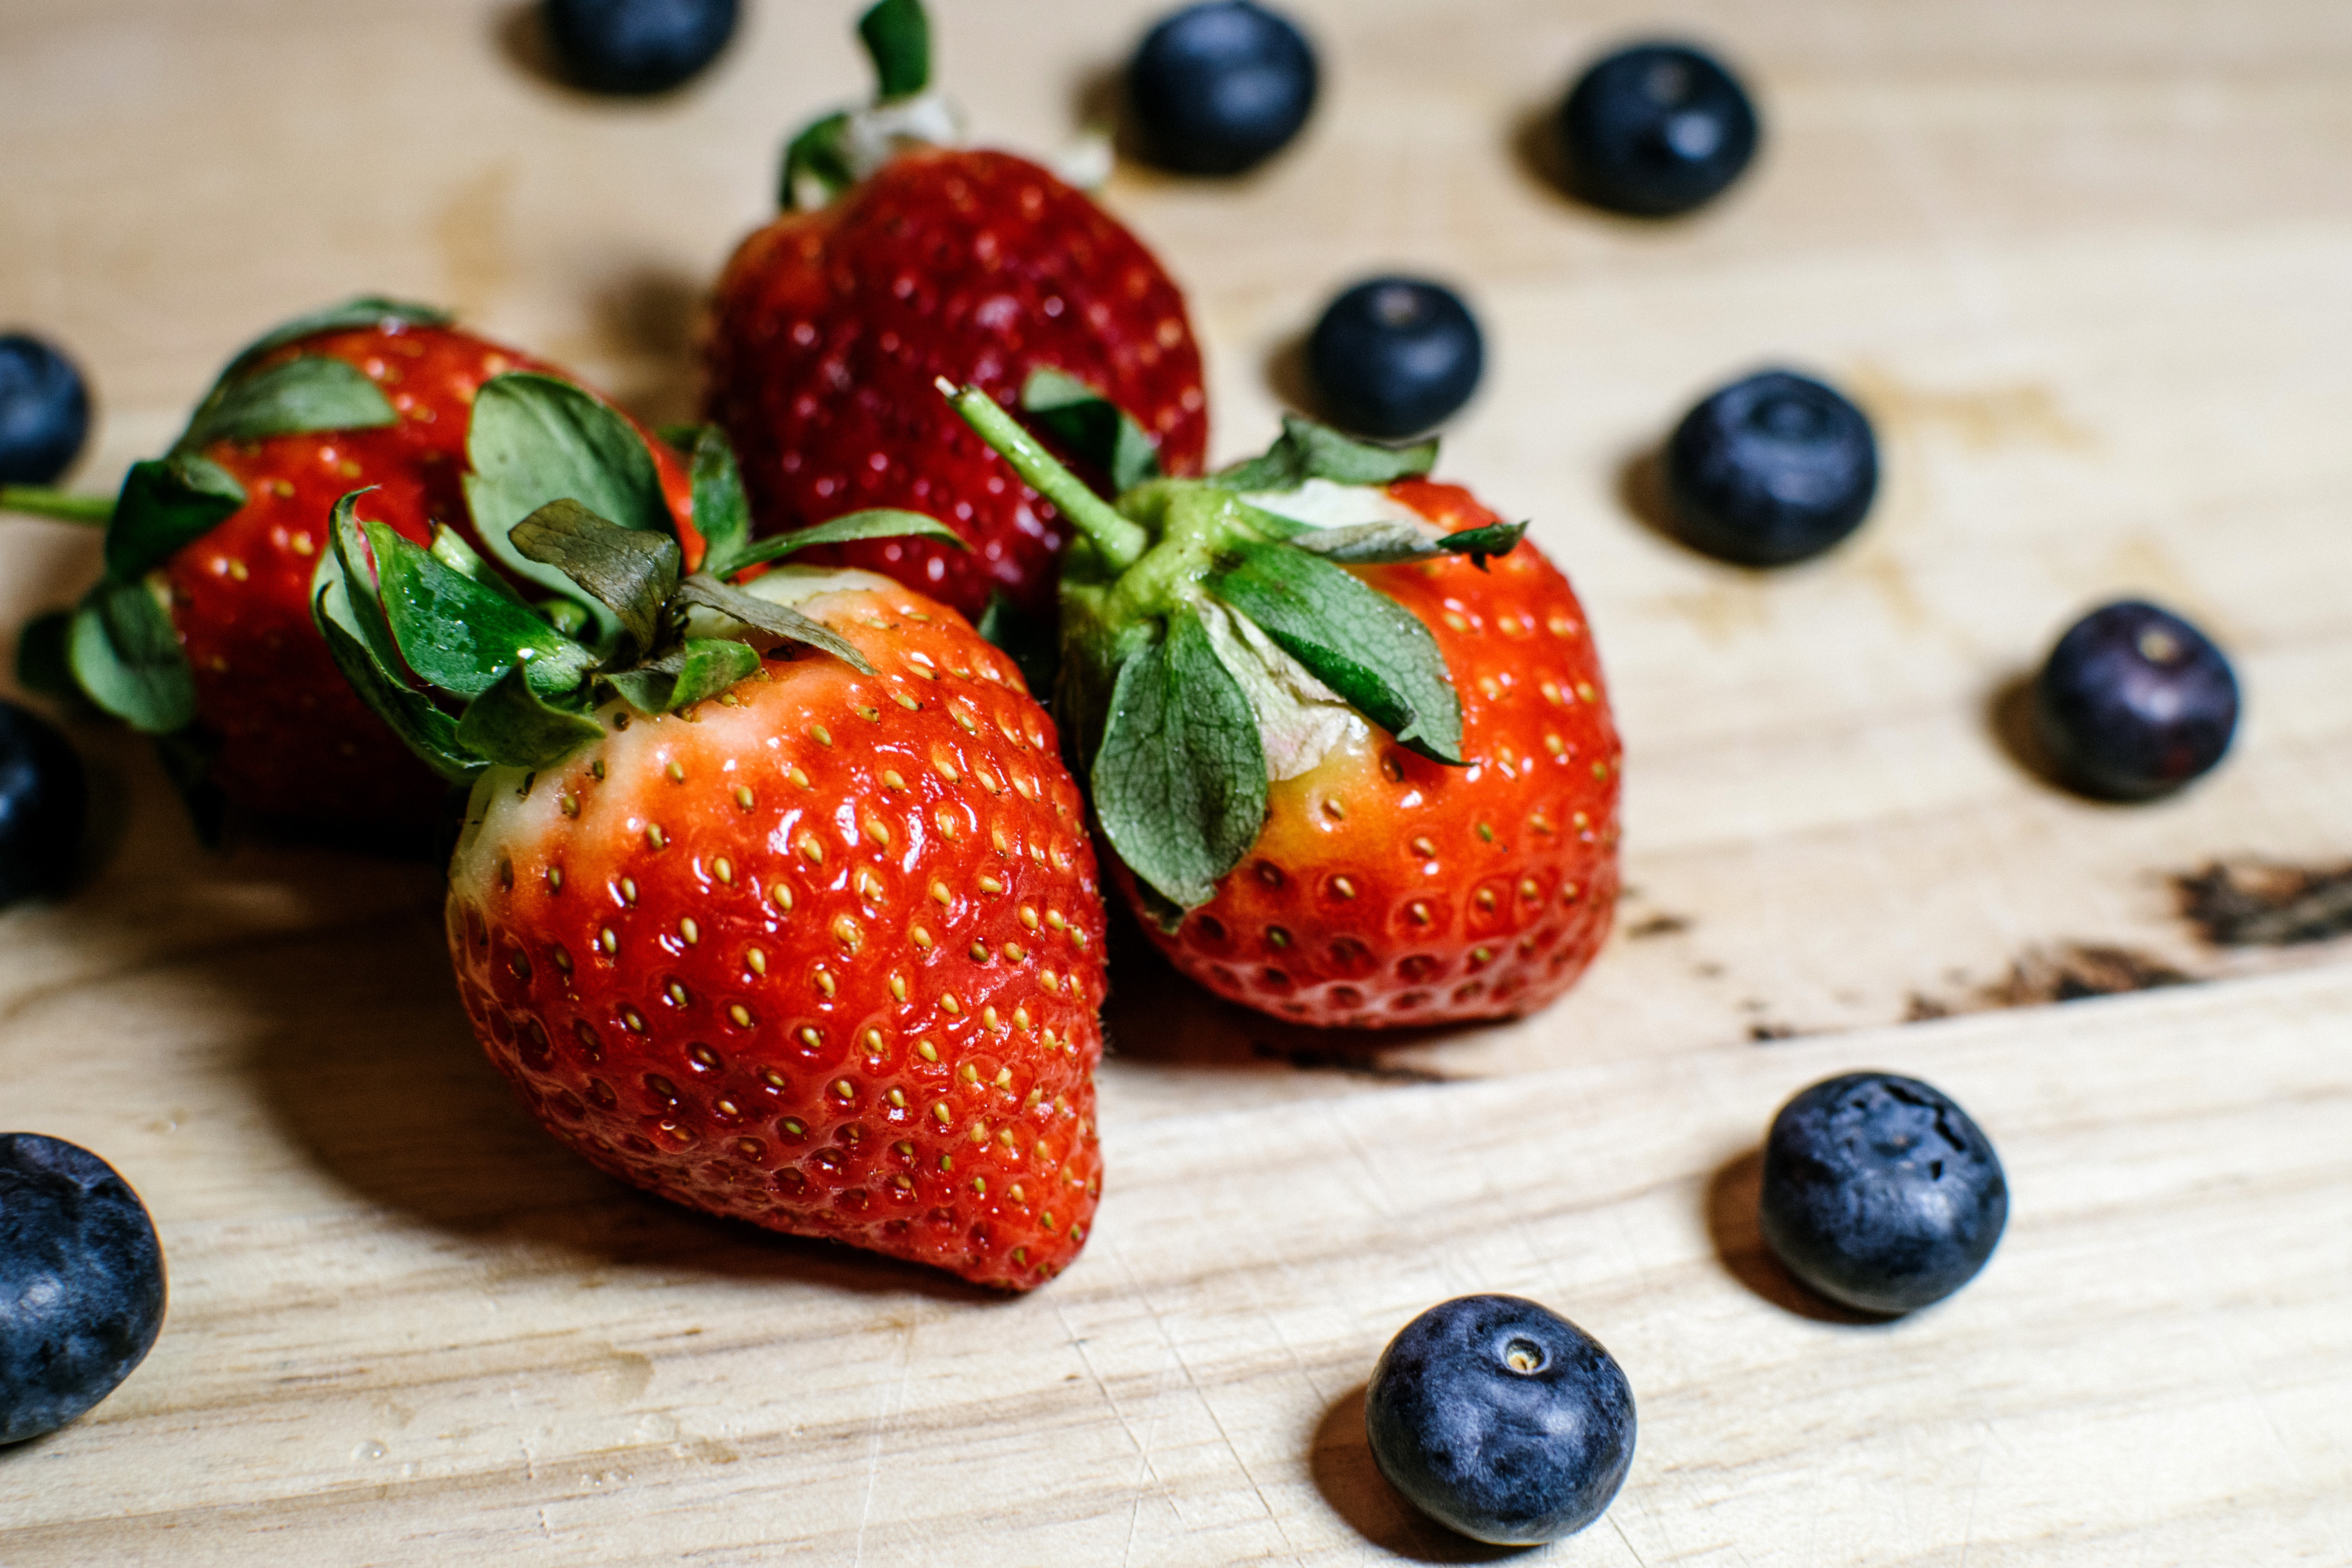
food, berry, fruit, natural foods, frutti di bosco, superfood, strawberry, strawberries, plant, produce, dish, cuisine, Superfruit, blueberry, vegetarian food, ingredient, fruit salad, recipe, breakfast, dessert